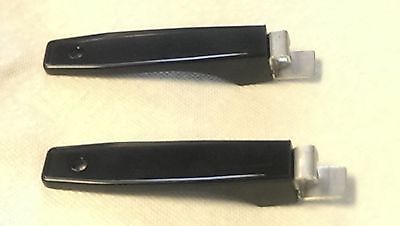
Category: toaster